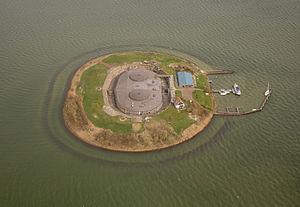
Le fort Pampus, fortification sur un chenal reliant Amsterdam à l'IJsselmeer, aux Pays-Bas.
Le Pampus est un chenal reliant Amsterdam à l'IJsselmeer, aux Pays-Bas. Une île artificielle et un fort faisant partie de la ligne de défense d'Amsterdam ont été construits à la fin du XIXᵉ siècle à proximité du chenal.